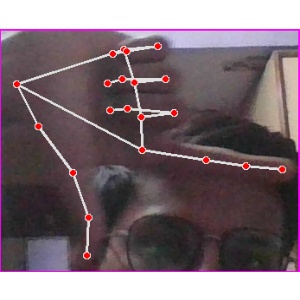
अक्षर: ख